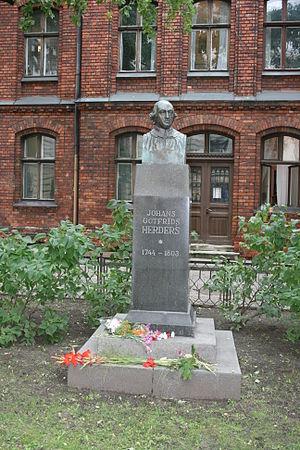
Johann Gottfried Herder est un poète, théologien et philosophe allemand. Ami et mentor du jeune Goethe, ce disciple de Kant est considéré comme l'inspirateur du Sturm und Drang et des deux grands Classiques de Weimar Goethe et Schiller dans leur jeunesse.